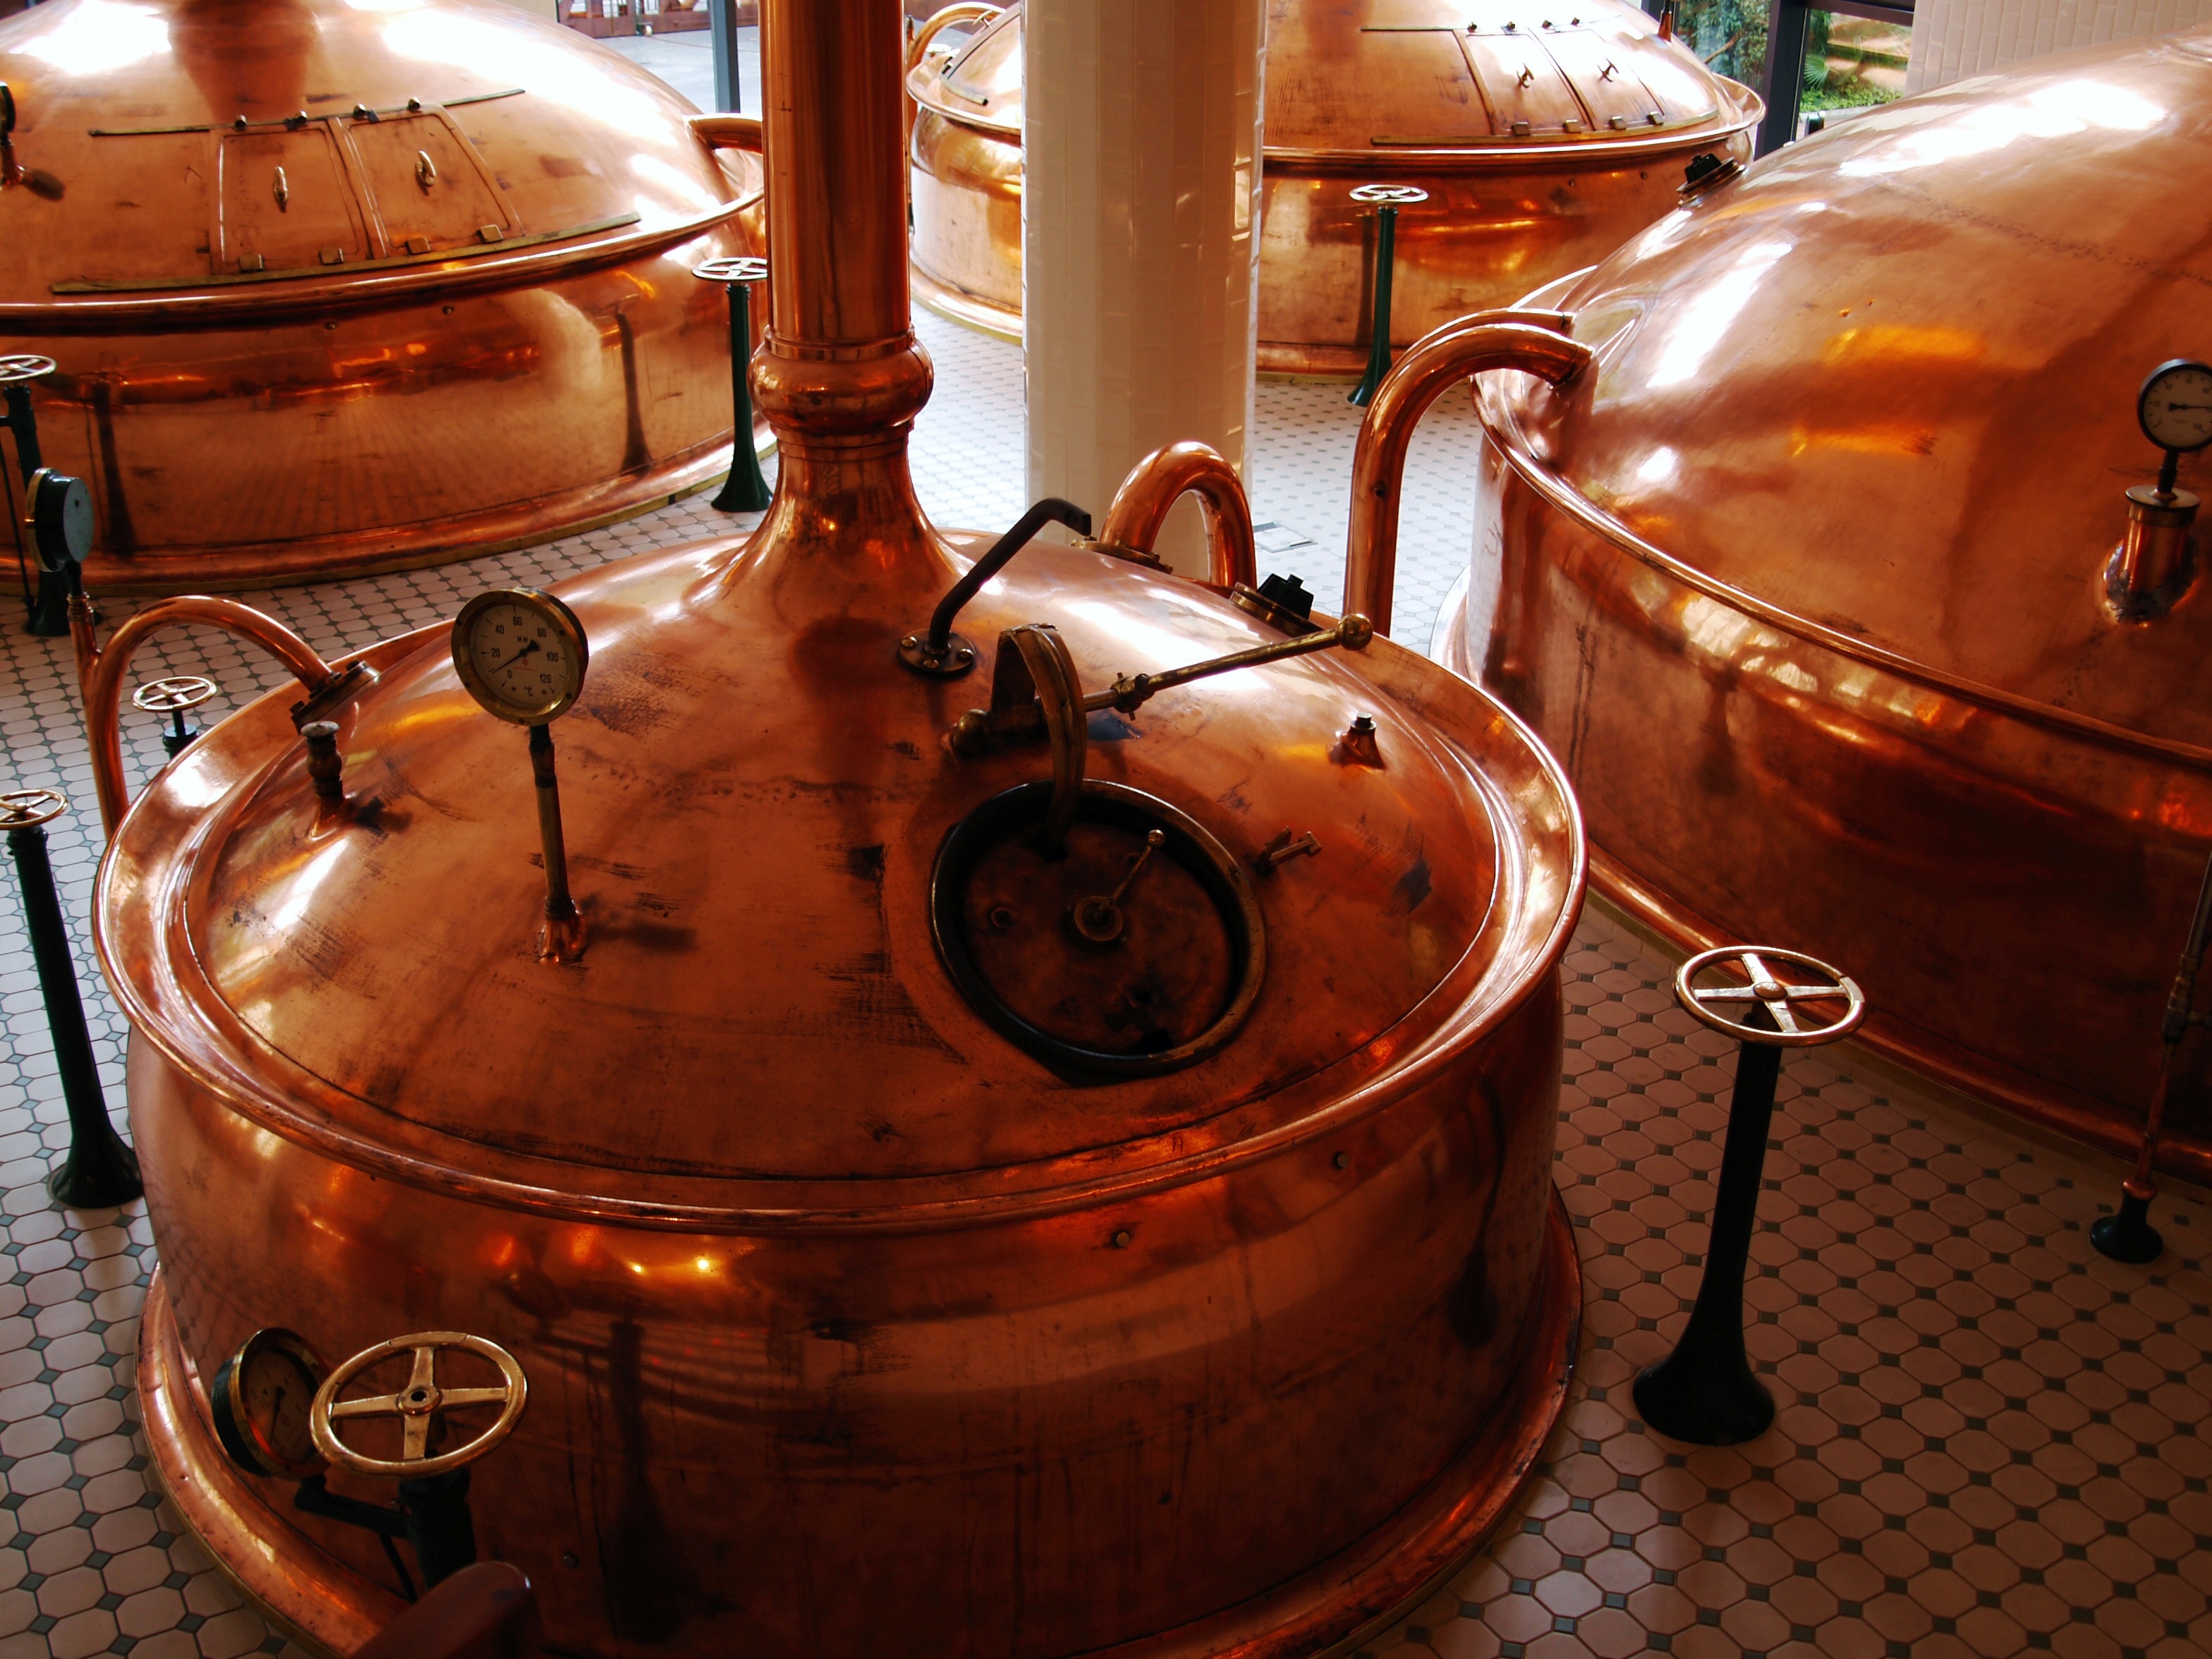
table, wood, factory, industry, lighting, drum, beer, alcohol, drums, production, manufacture, brewery, metallic, fermenting, man made object